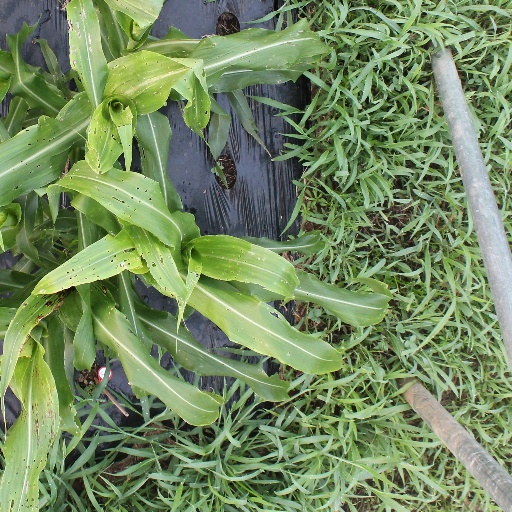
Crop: sorghum